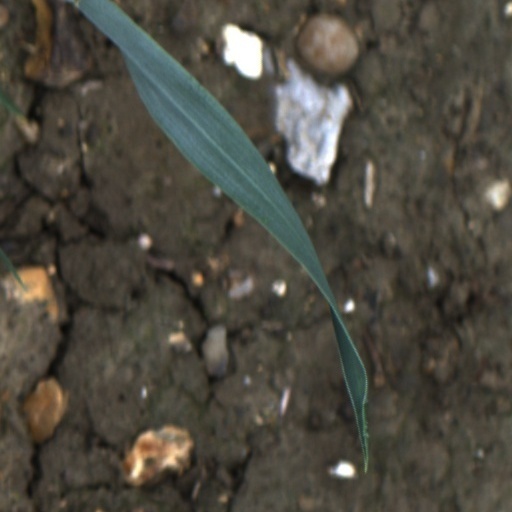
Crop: wheat